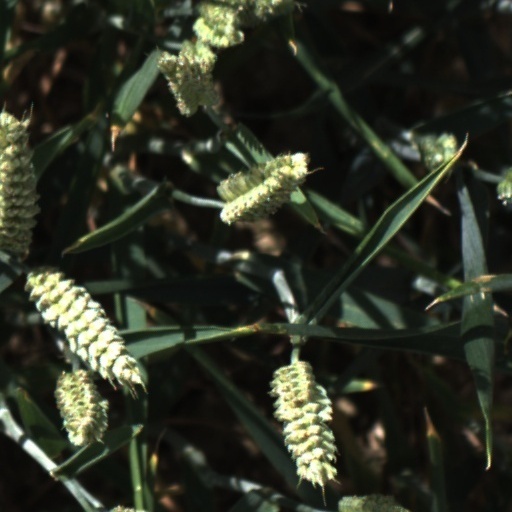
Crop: wheat